Cimbalom

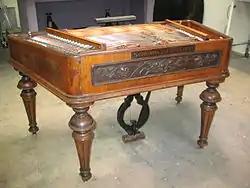
Concert cimbalom with a range of C to e′′′ made by Vencel József Schunda.

Concert instruments from Schunda onward are fully chromatic. The Schunda tuning system established a standard pitch range of four octaves plus a major 3rd; extending from C to e′′′ (Helmholtz pitch notation). The cimbalom has continued its development and modern concert instruments are often further expanded and have numerous refinements beyond Schunda's design. These instruments can now have a pitch range that extends five fully chromatic octaves from AA to a′′′.